Manor of King's Nympton

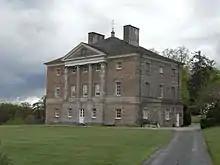
Kings Nympton Park, built as "New Place" by James Buller (1717–1765) between 1746–9 to the design of Francis Cartwright of Blandford in Dorset, based on Marble Hill House in Twickenham, one of the earliest Palladian houses in England built between 1724–9

The Manor of King's Nympton was a manor largely co-terminous with the parish of King's Nympton in Devon, England.